Echium gentianoides

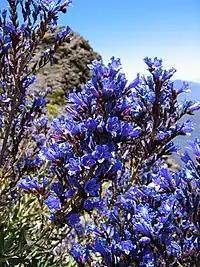
Flower details

Echium gentianoides is a synonym of "Echium thyrsiflorum" , a flowering plant in the borage family Boraginaceae with brilliant blue tubular flowers. It is endemic to the island of La Palma, the Canary Islands. It occurs in one location of La Caldera de Taburiente where it grows in sunny, rocky sites at altitudes higher than 1.800 m. The main threat described for this species is predation by goats and insects.